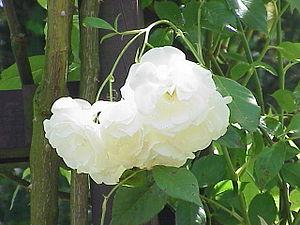
Kordes, ou plus exactement W. Kordes' Söhne, est une entreprise familiale allemande de réputation internationale, spécialisée dans la culture de rosiers et l'obtention de nouveaux cultivars. Elle est située dans la commune de Klein Offenseth-Sparrieshoop qui fait partie de l'arrondissement de Pinneberg dans l'État du Schleswig-Holstein. Elle vend plus de deux millions de plants de roses par an et possède 150 succursales.